Hoodoo Gurus

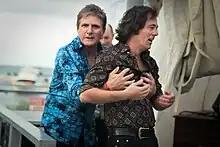
Grossman and Shepherd

In 1999, following Gurus break-up, Shepherd recorded "Alex Chilton" for The Replacements tribute album, "I'm in Love... With That Song" (Antfarm Records). He also produced Shutterspeed's debut 1999 EP, "Up Go The Shutters" and co-produced their second EP, "Well Ain't That Something A Good Thing's Comin' " on Laughing Outlaw Records. Shepherd went on to form a new band, The Monarchs (initially known as The Honkies), together with Andy Kelly on bass (Glide), Greg Hitchcock on guitar (The Neptunes, The Kryptonics, New Christs, The Verys, Challenger 7, You Am I, The Dearhunters) and his brother Murray Shepherd (Harpoon, The Fun Things, Screaming Tribesmen) on drums. The Monarchs played with The Meanies, Even, You Am I, Joe Strummer and The Hellacopters. In August 1999 The Monarchs recorded a self-financed album with Wayne Connolly and in 2000 they released their first single, "2001" b/w "This Is All I Can Do" (Ivy League Records); this was followed by their debut album, "Make Yer Own Fun", in October 2001, on Shock Records.